Schenectady, New York

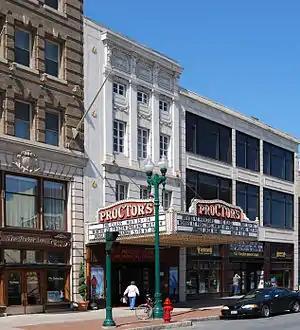
Proctors Theatre

Amtrak, the national passenger rail system, provides regular service to Schenectady, with Schenectady Station at 322 Erie Boulevard. Trains include the "Ethan Allen, Adirondack, Lake Shore Limited, Maple Leaf," and "Empire Service". Schenectady also has freight rail service from Canadian Pacific Railway and Norfolk Southern Railway.